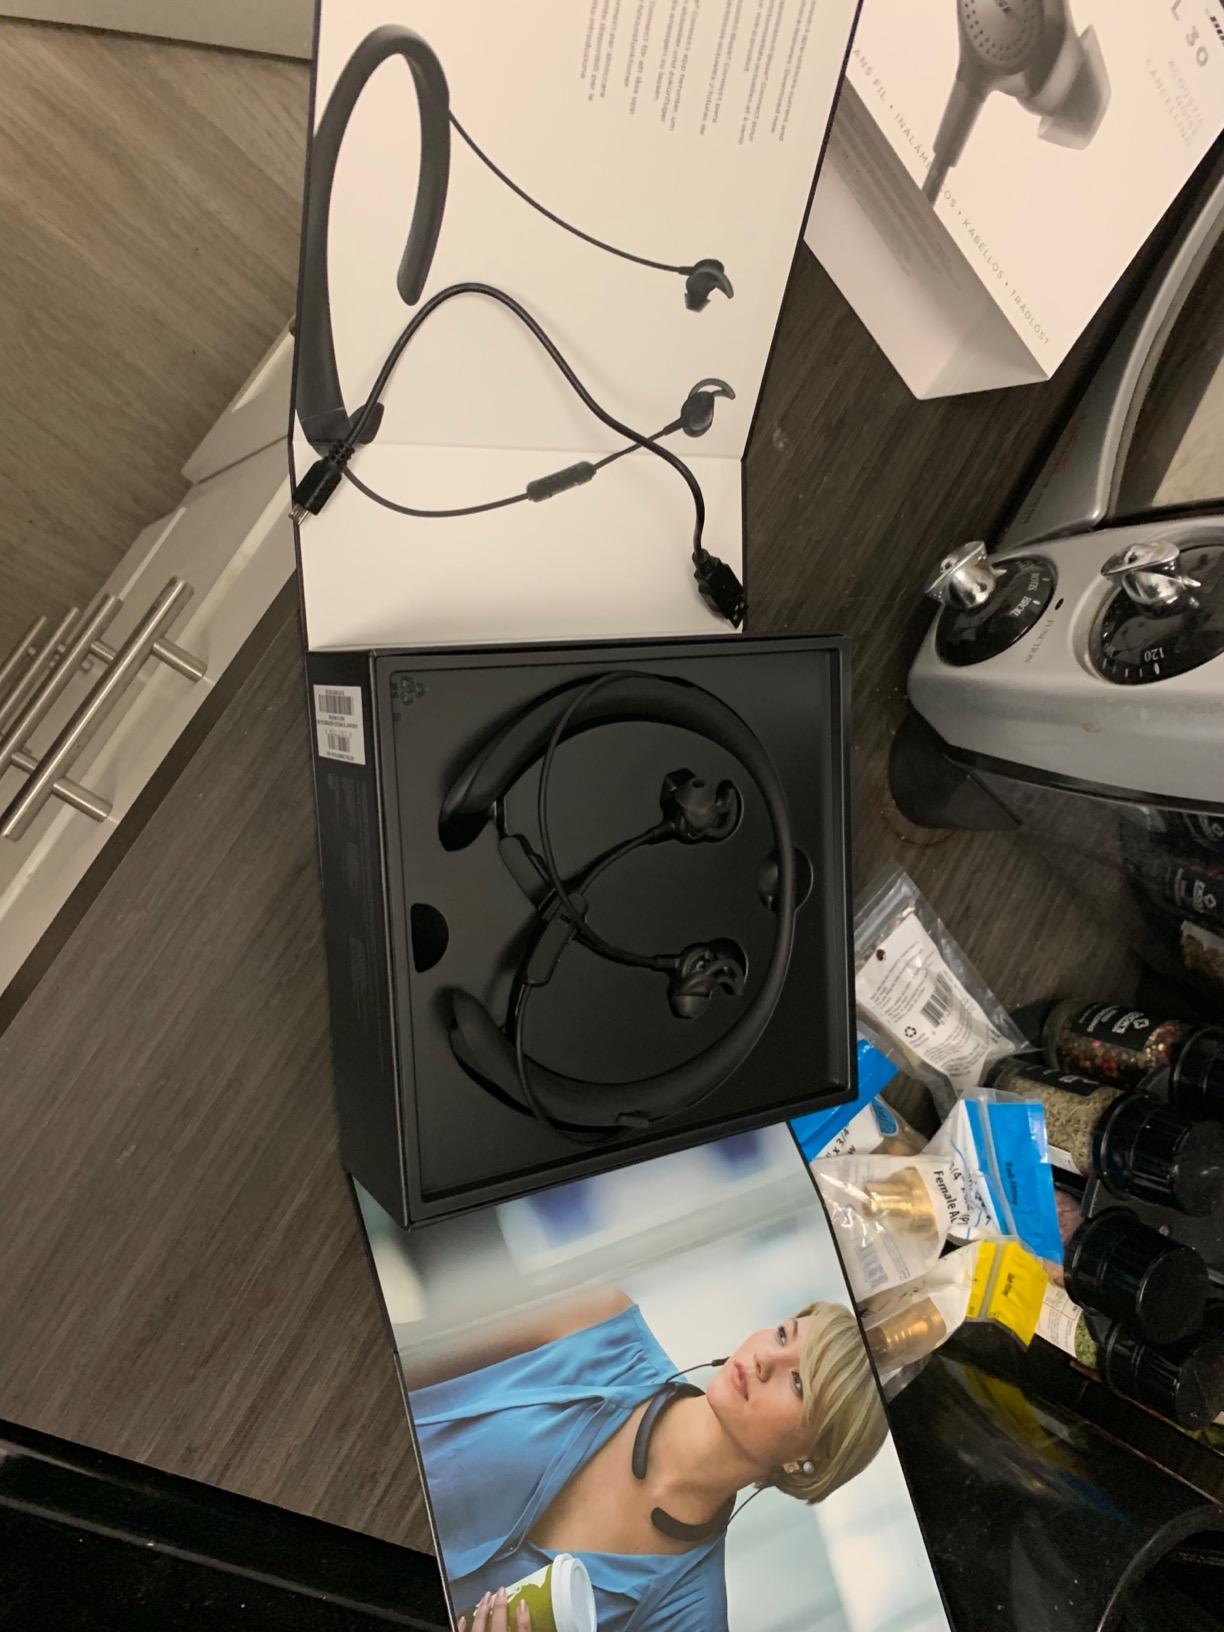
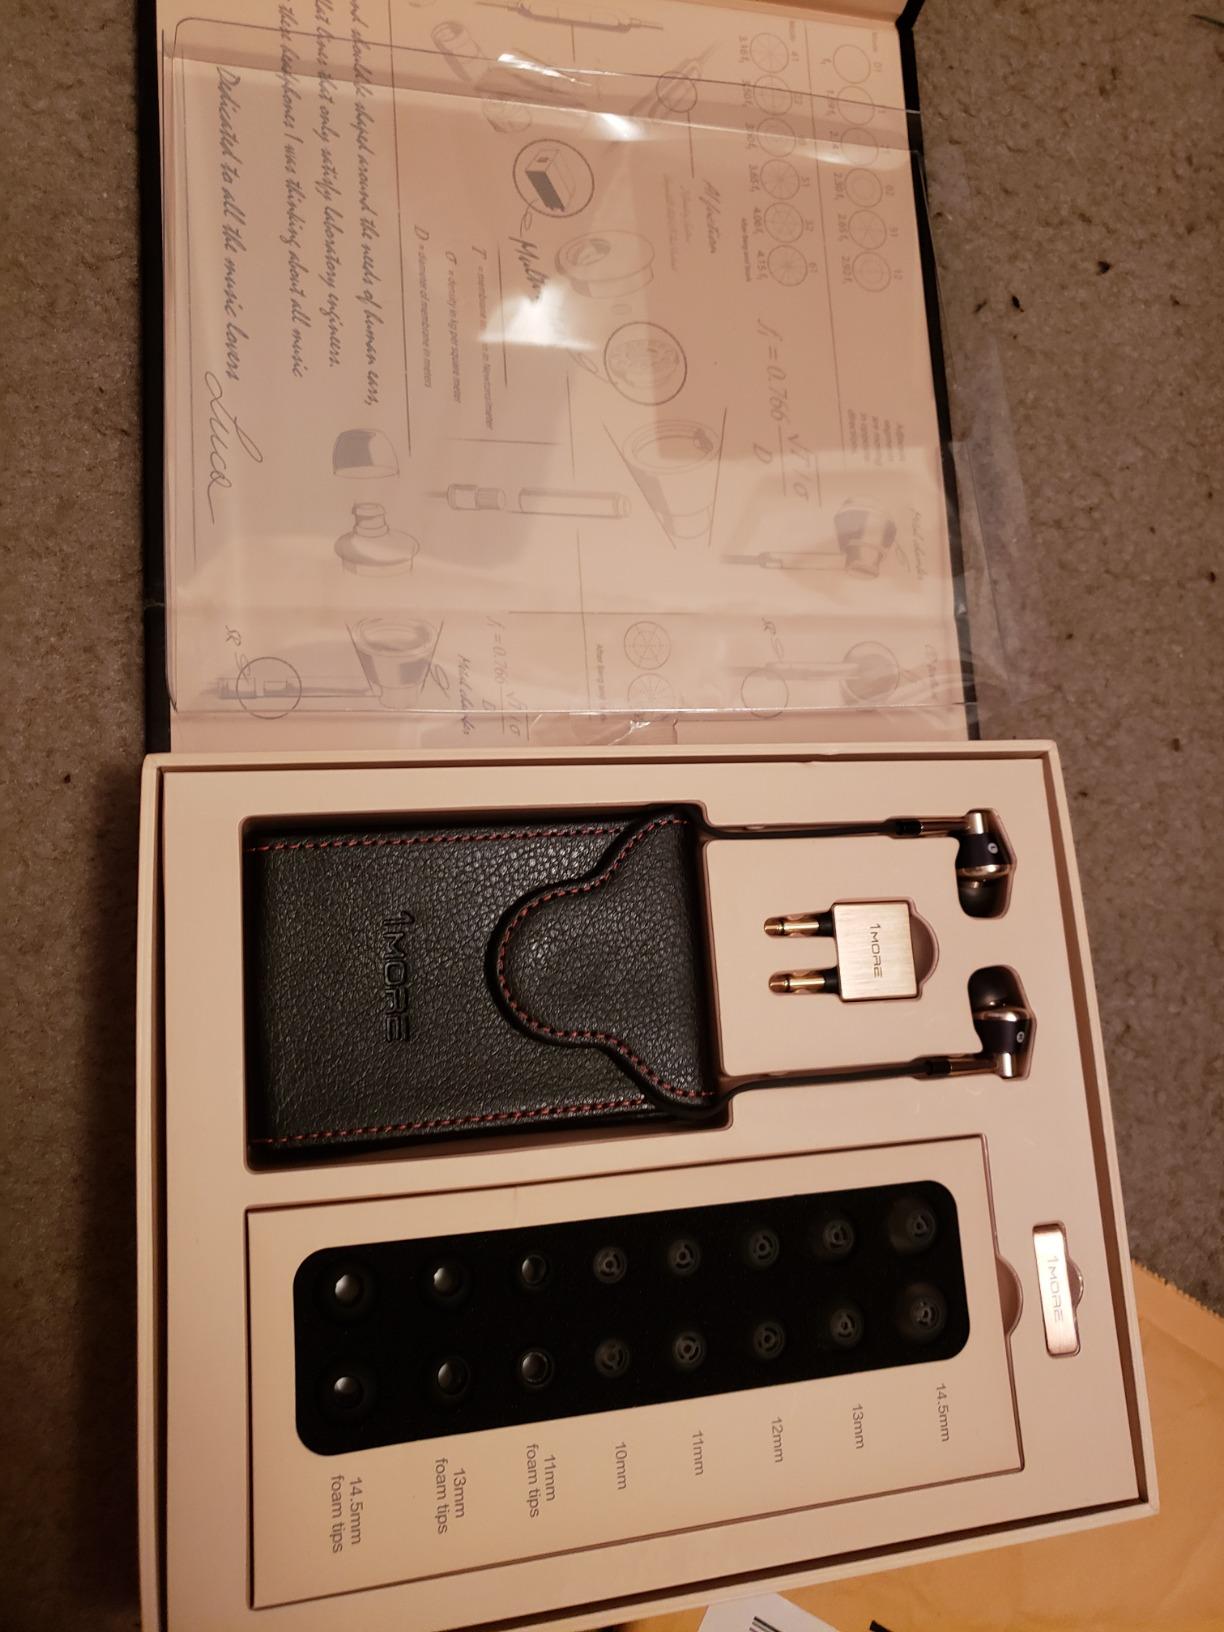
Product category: headphones
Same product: no